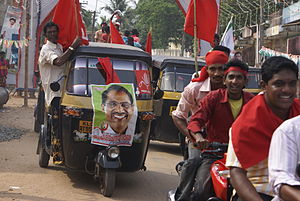
Communist Party of India / Kommunistpartiet efter uafhængigheden
Tilhængere af kommunistpartiet under valget i Indien i 2009.
Communist Party of India er et kommunistparti i Indien. Indenfor den indiske kommunistbevægelse er der forskellige opfattelser af, hvornår Communist Party of India blev grundlagt, men den dato som partiet selv anser som den korrekte er den 26. december 1925. Det konkurrerende parti Communist Party of India, der brød ud af CPI i 1964, er dog af den opfattelse, at CPI blev grundlagt i 1920.